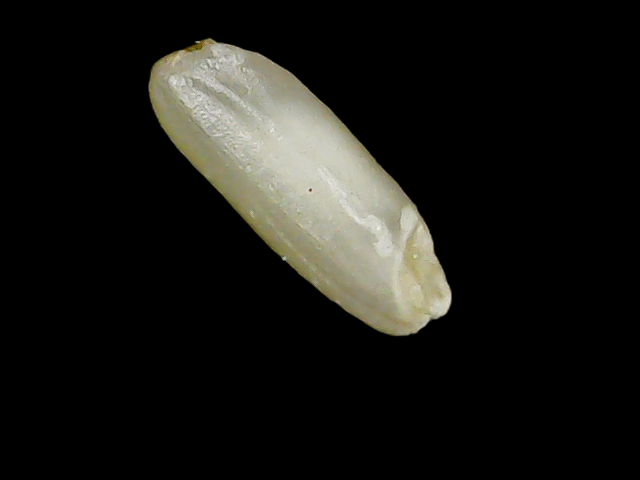
Rice variety: Binadhan21